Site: brandenburg
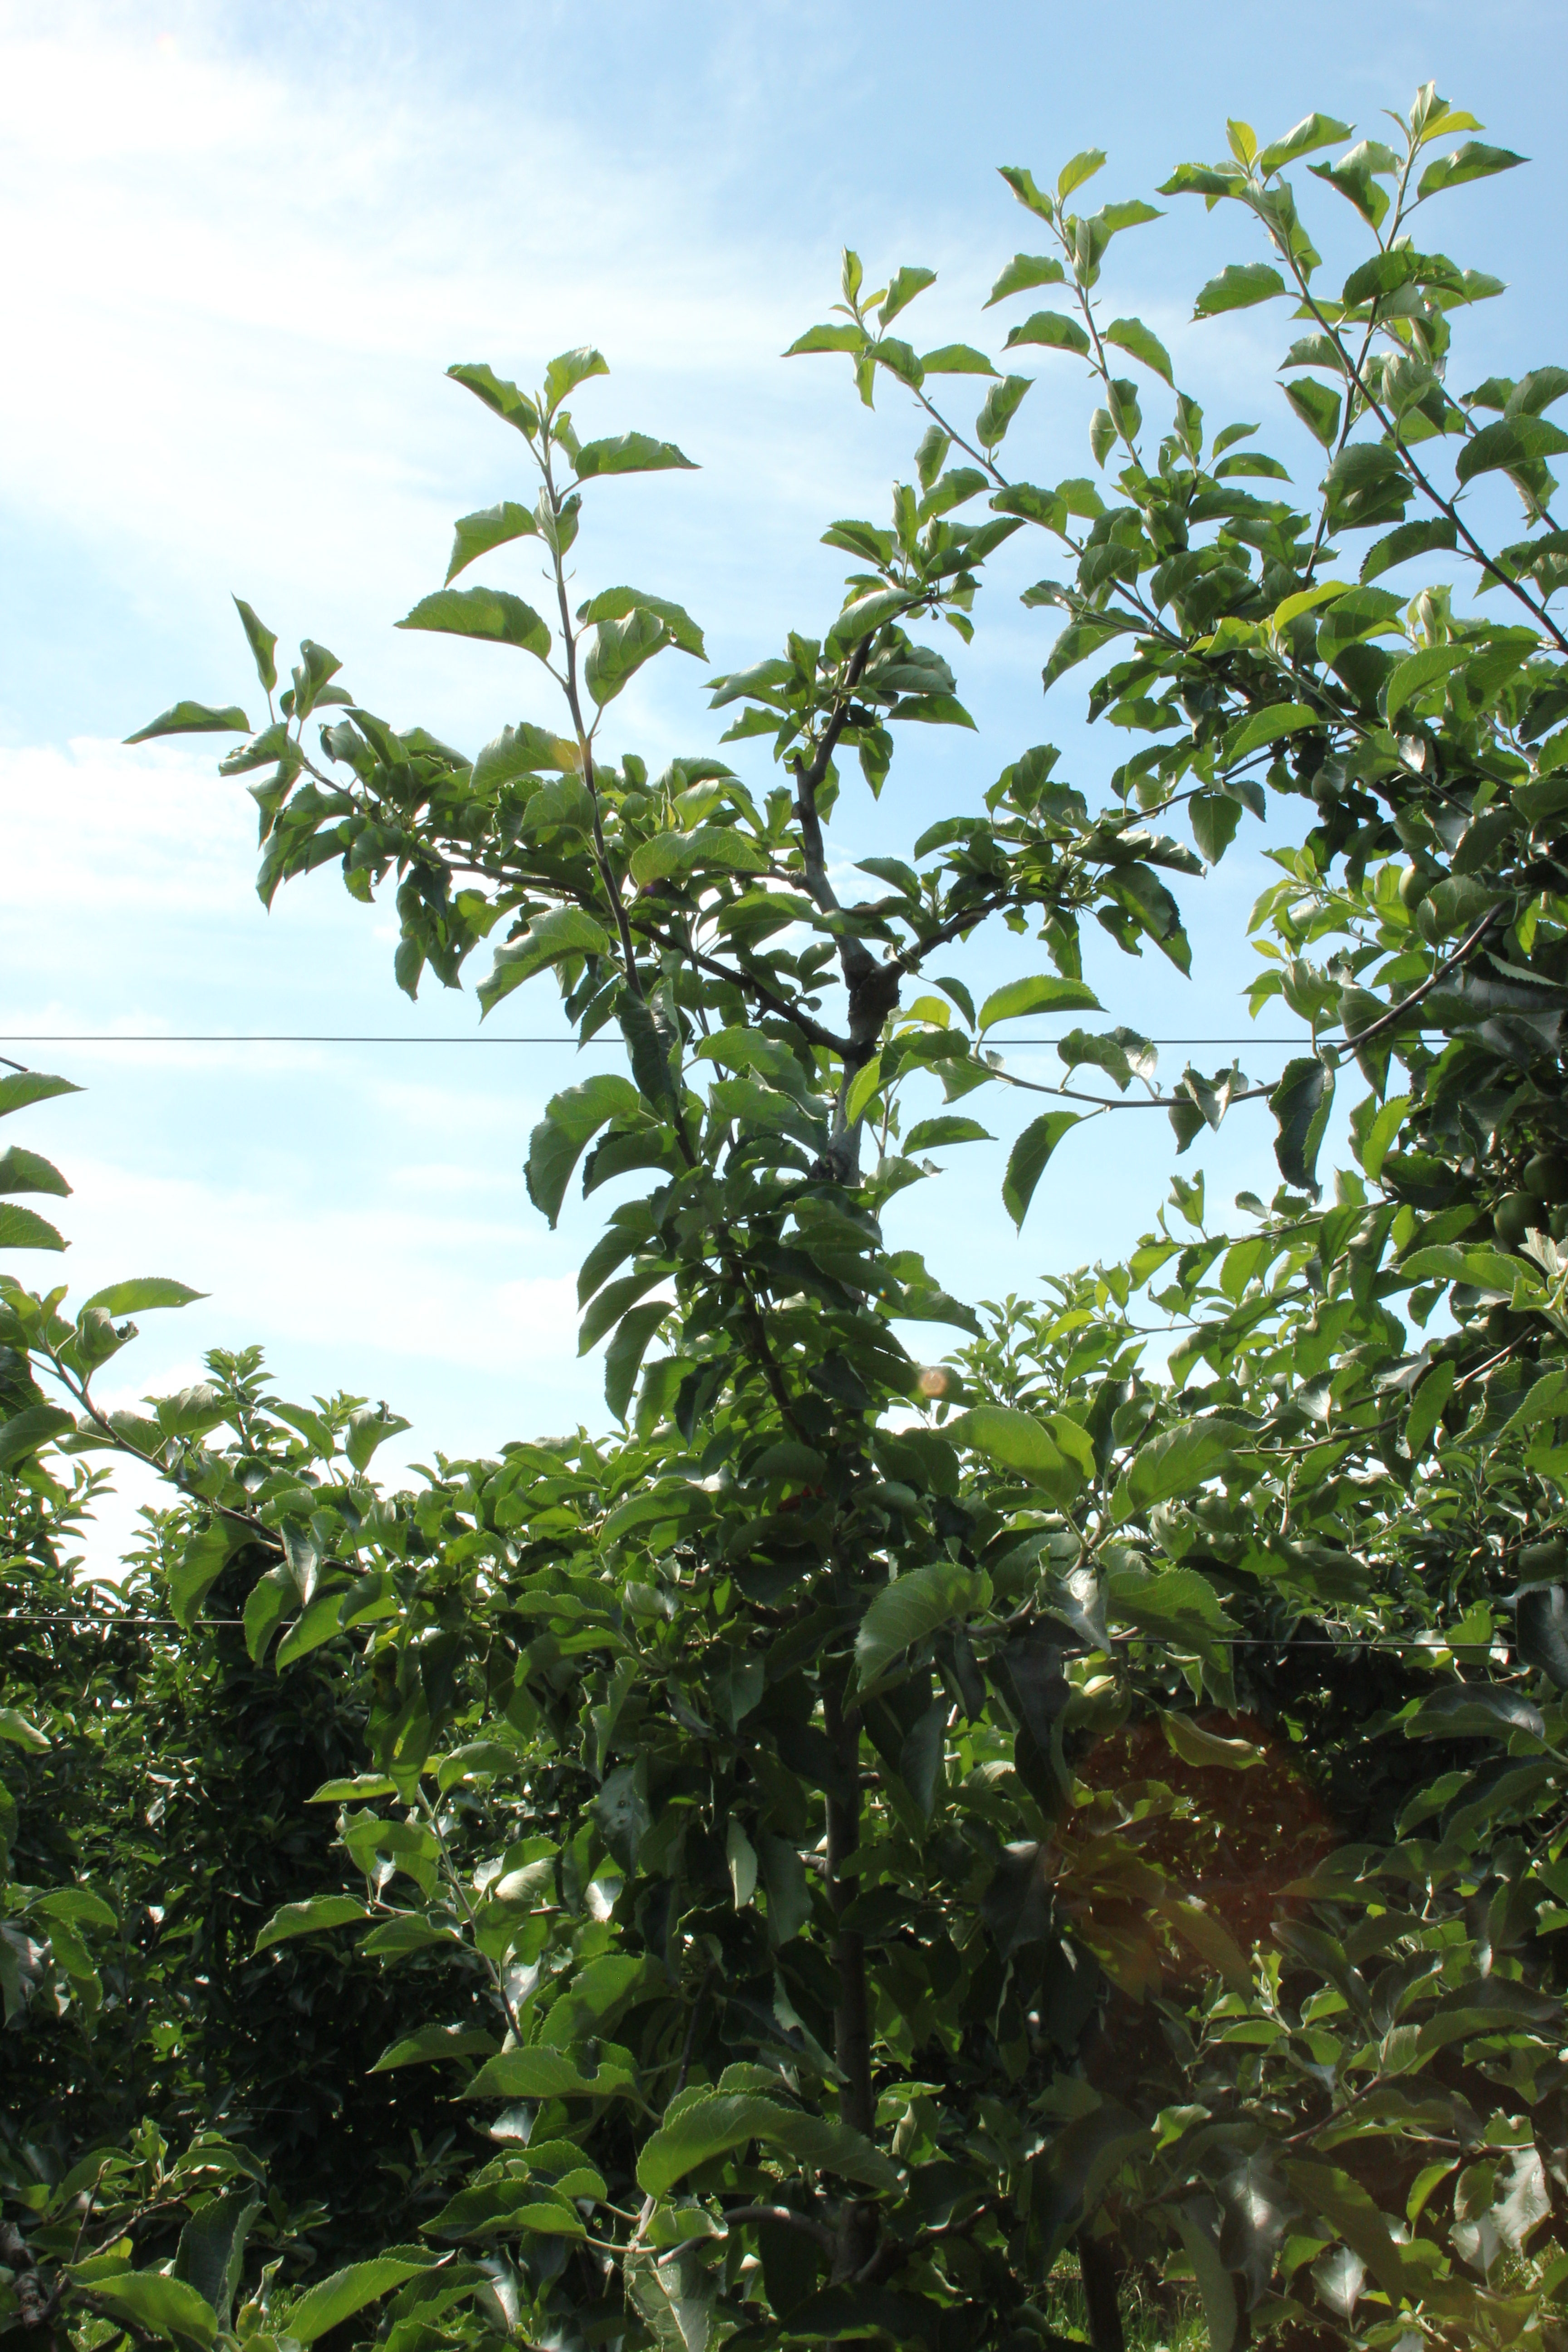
Growth stage (BBCH 74): Development of fruit